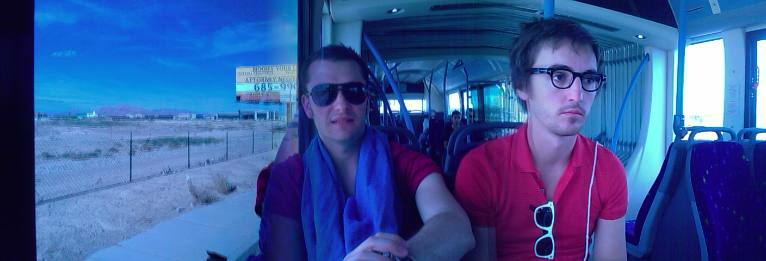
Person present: Yes